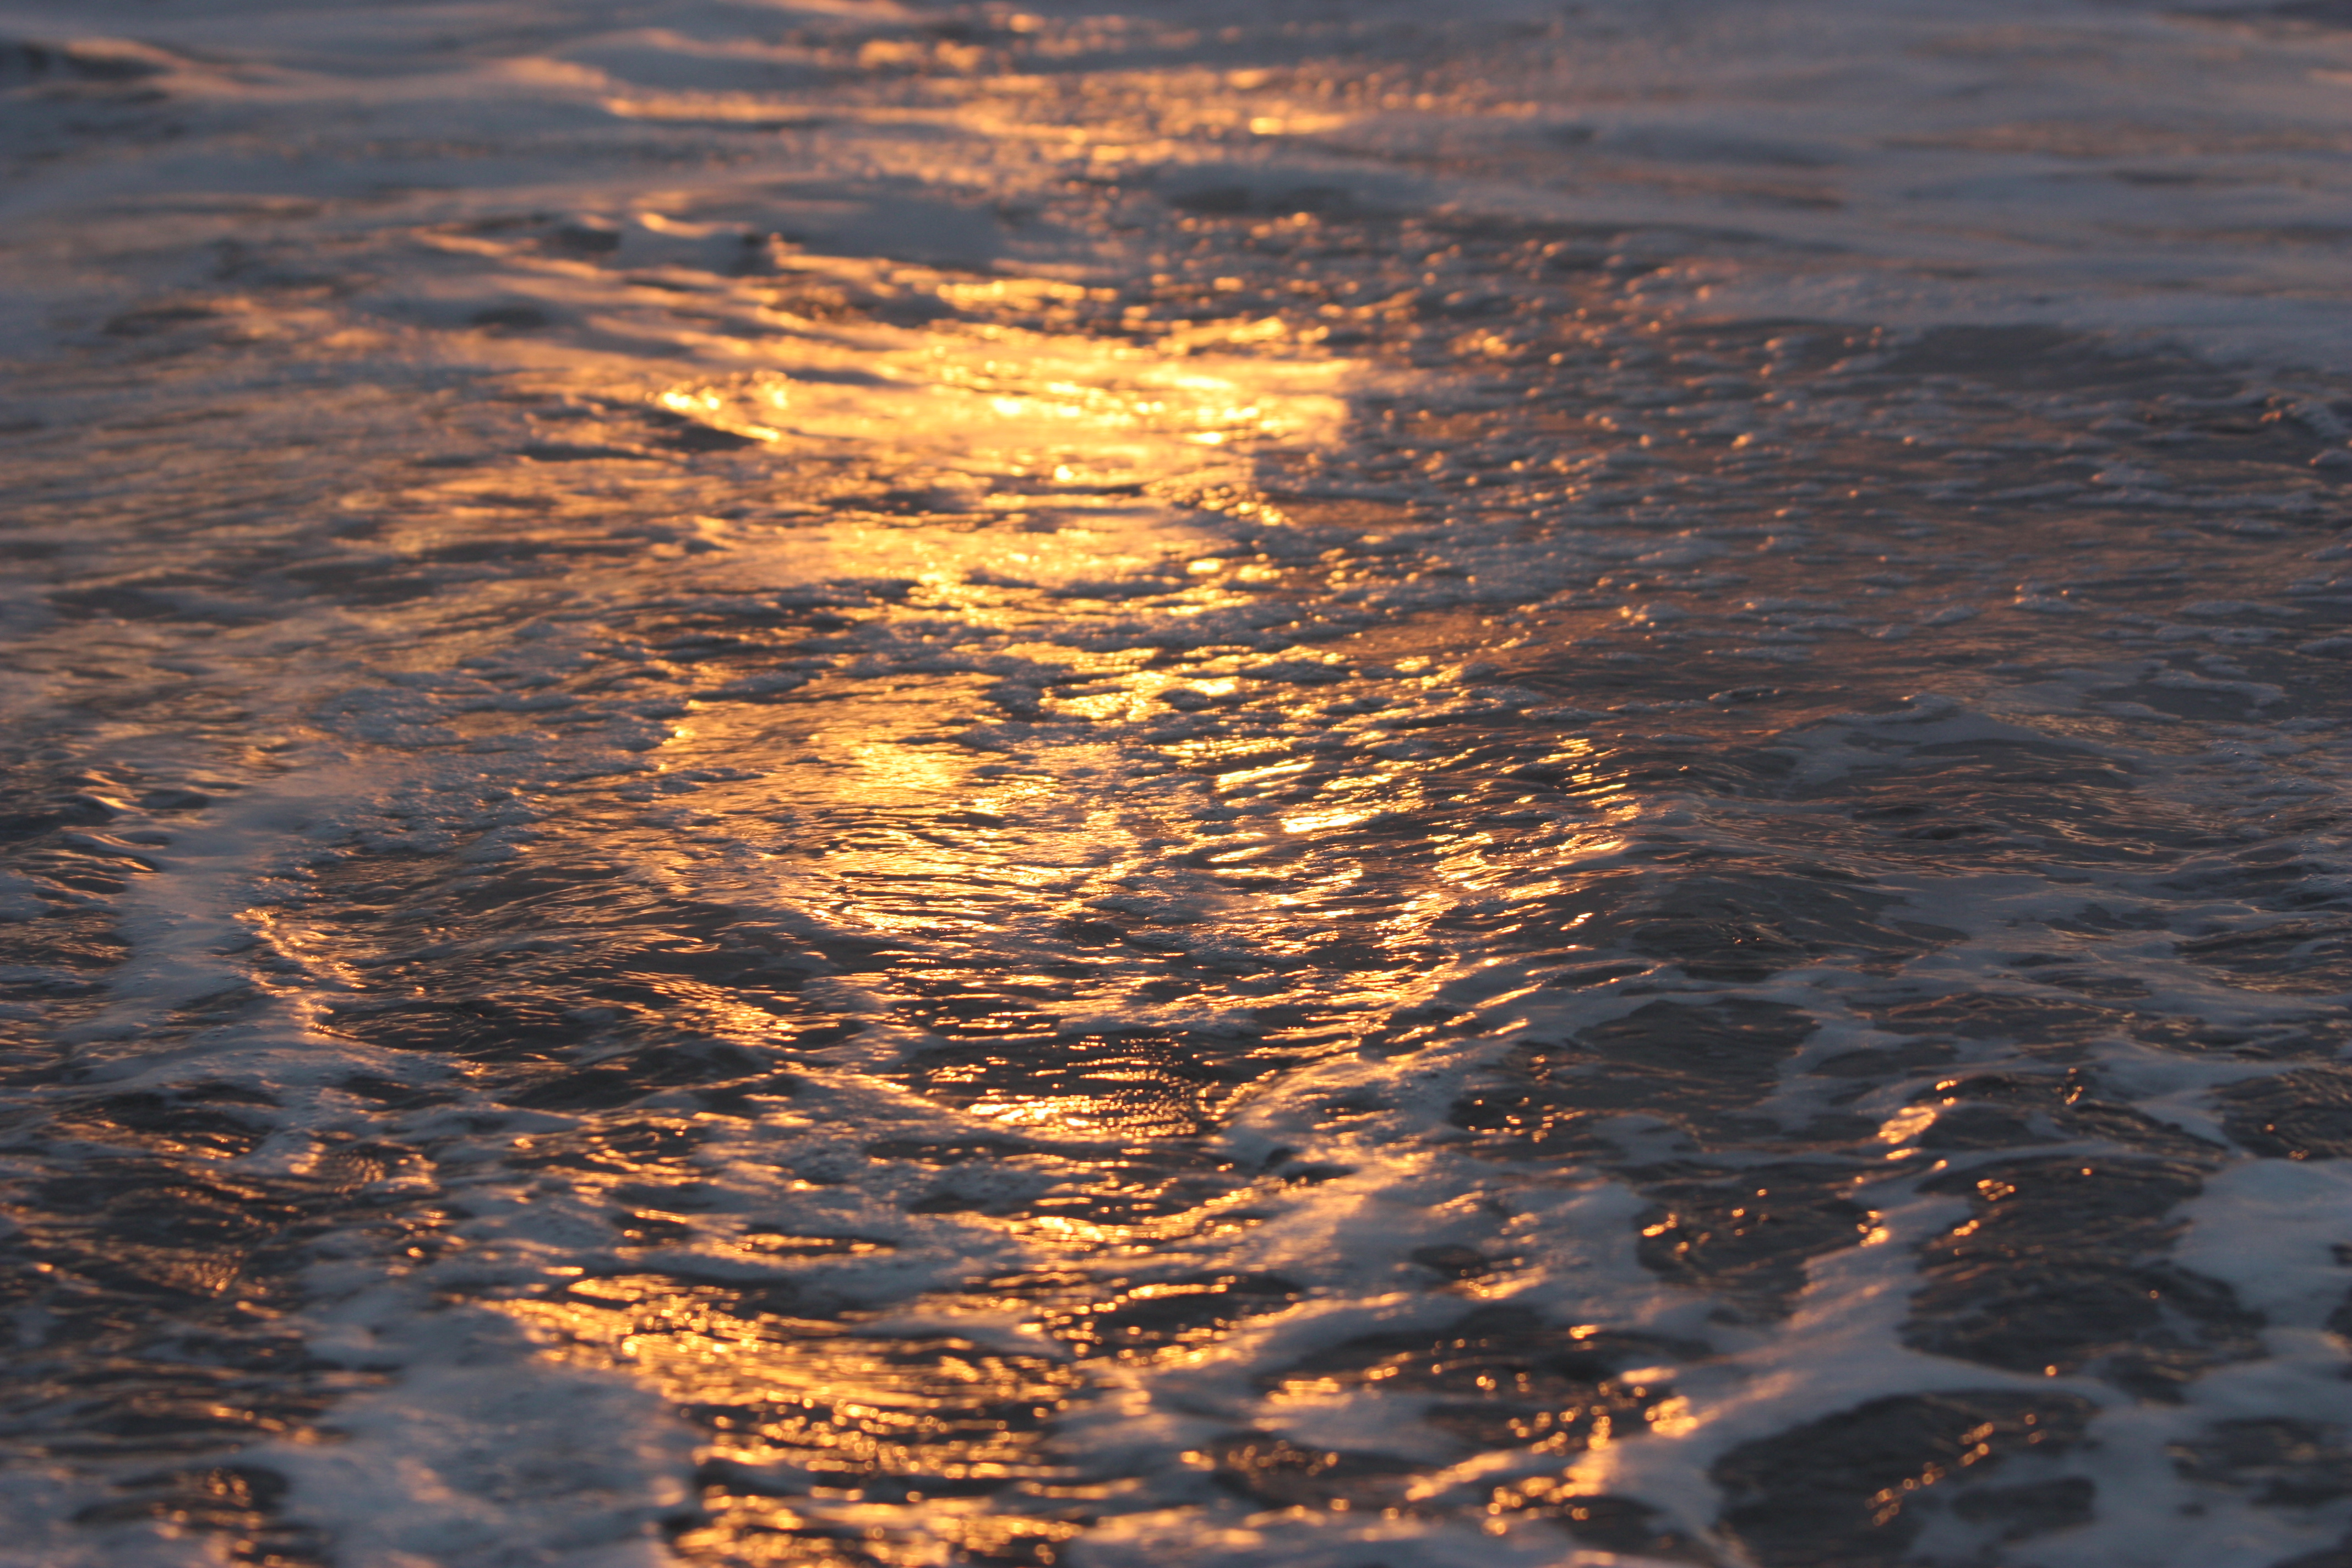
sea, water, foam, ocean, sunrise, sunset, reflection, water resources, atmosphere, cloud, afterglow, natural landscape, sky, wood, body of water, dusk, sunlight, coastal and oceanic landforms, watercourse, astronomical object, red sky at morning, lake, bank, horizon, landscape, wind wave, heat, sun, waterway, geological phenomenon, calm, cumulus, dawn, shore, pattern, coast, wave, sand, rock, geology, evening, soil, winter, backlighting, meteorological phenomenon, sound, tropics, beach, tree, wind, grass, shadow, bay, tide, vacation, river